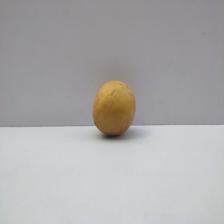
Size: Medium